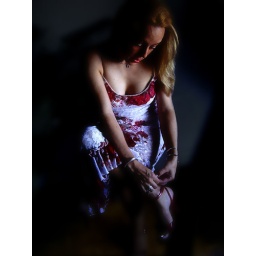
Emma in flowers dress